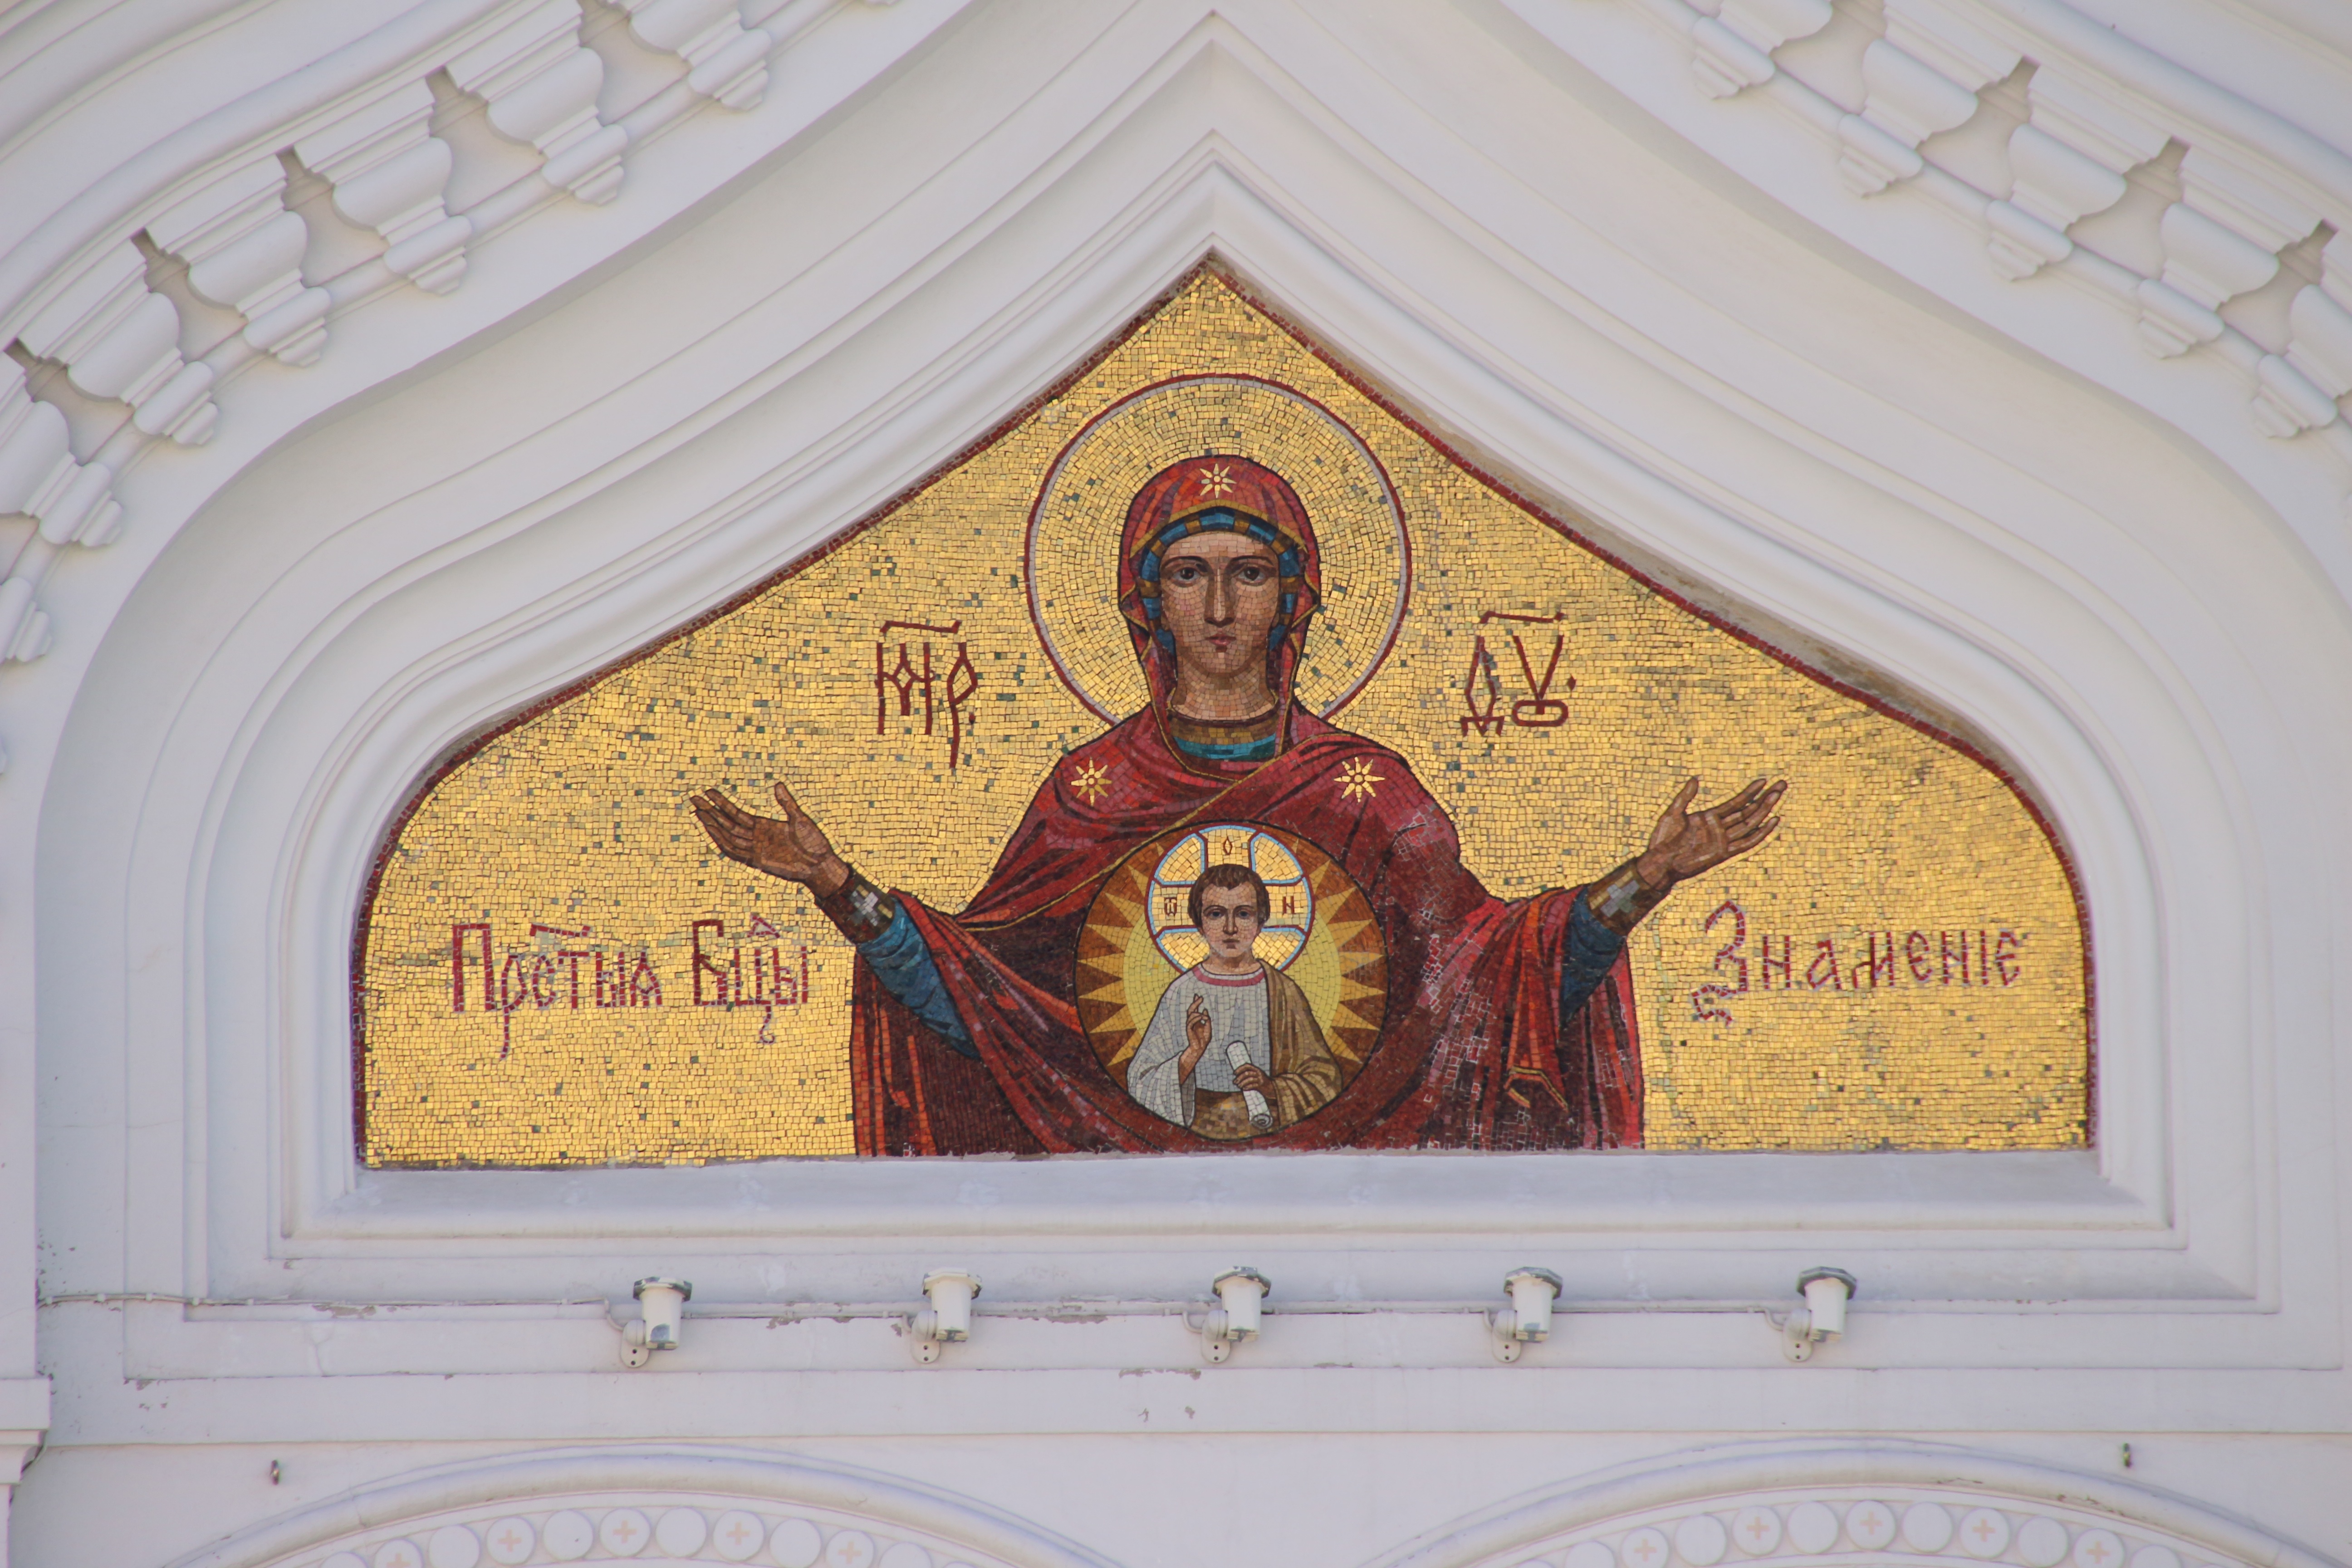
window, religion, church, chapel, christian, place of worship, art, altar, holy, orthodox